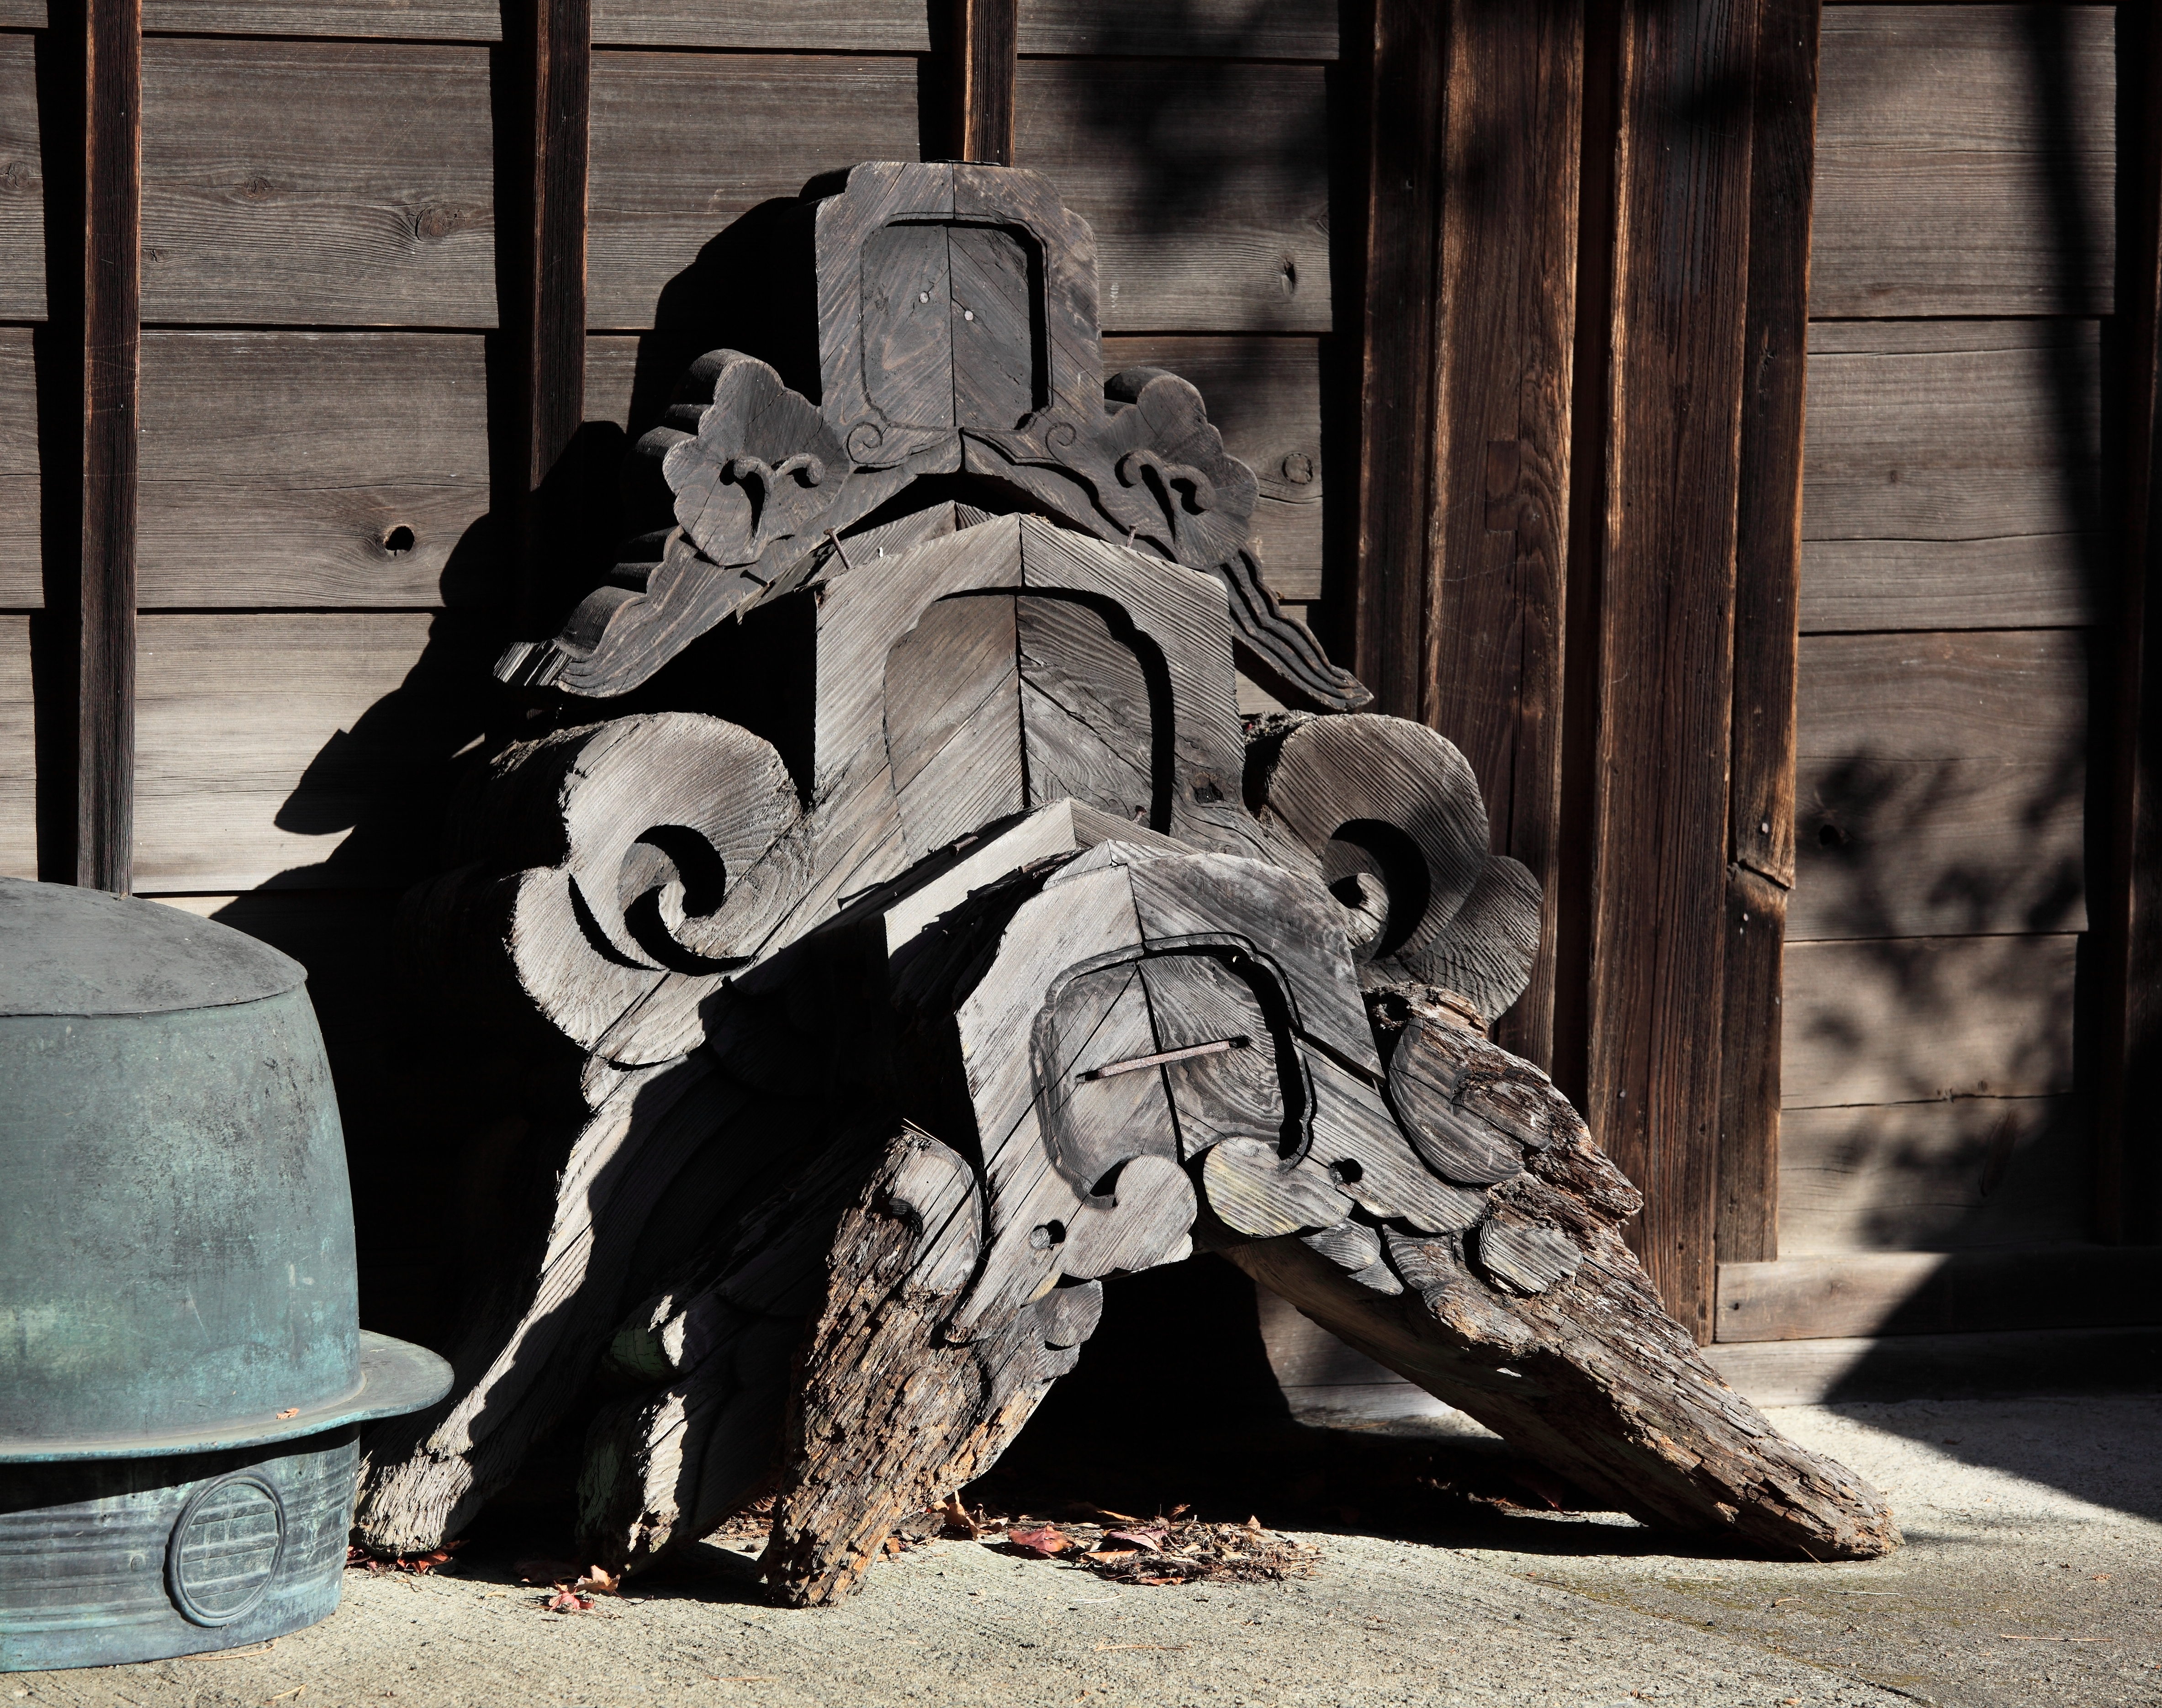
monument, statue, high, plate, sculpture, art, temple, shrine, 5d, hires, carving, markii, hi, res, resolution, gunma, jinja, tomioka, myogi, myougi, gable, hahuita, ancient history